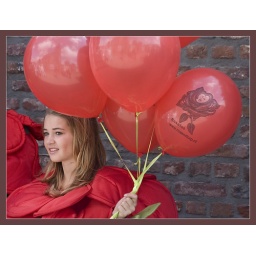
girl in red